Norwegian Coast Guard

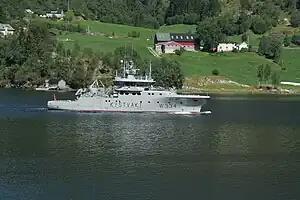
NoCGV "Tor" (W334) near shore

The Coast Guard underwent a major restructuring in the mid-1990s. The former services became the Outer Coast Guard ("Ytre Kysvakt", YKV) while a new Inner Coast Guard ("Indre Kystvakt", IKV) was established to patrol the territorial waters. The latter was based on seven patrol areas, each assigned one vessel. A new "Coast Guard Act" was passed in 1997 and took effect in 1999. This involved a clearer division of roles between the Norwegian Fleet and Coastal Artillery on the one hand, and the Coast Guard on the other. The goal was to allow for closer integration of the Coast Guard and other civilian search and rescue agencies.